Mevaseret Zion

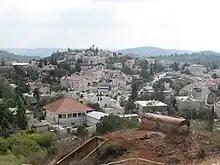
View of Maoz Zion from Castel National Park

Maoz Zion ("Stronghold of Zion") was established in 1951 to house new immigrants from Iraq, Kurdistan, North Africa and Iran who had been living in a ma'abara, or transit camp, at the foot of the Castel hill. Many were employed at the nearby Solel Boneh stone quarry.